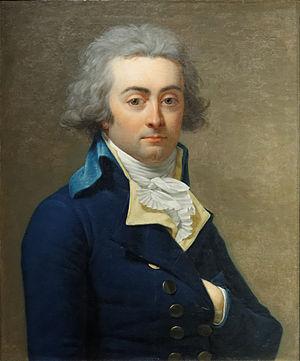
Il était président de la Convention en 1793, lorsqu'il rédigea le texte de la Constitution dite de l'an I (adoptée le 24 juin 1793). Membre du Comité de salut public, il contribua à organiser la Terreur
Cet article dresse la liste des présidents de l’Assemblée nationale française et des chambres assimilées.
Jean-Louis La Neuville, dit Jean-Louis Laneuville, né le 26 décembre 1756 à Paris où il est mort en 1826, est un peintre français.
L'Agence royaliste de Paris, aussi connue sous le nom d'Alliance royaliste, de Comité de Paris ou plus particulièrement de « manufacture », est une organisation secrète et un service de renseignements contre-révolutionnaire français fondé par le comte d'Antraigues en 1790. Basés à Paris, ses agents renseignent d'Antraigues qui restitue ensuite les nouvelles aux différentes puissances européennes ainsi qu'aux comtes d'Artois et de Provence. Le réseau gagne en influence jusqu'en 1794. Mais, avec le renforcement du pouvoir révolutionnaire, l'agence perd en fiabilité et en régularité. D'Antraigues perd peu à peu sa crédibilité auprès de ses prestigieux destinataires. C'est finalement l'exécution de l'un de ses principaux membres, Pierre-Jacques Le Maître, qui marque la fin de l'aventure en novembre 1795.
Marie-Jean Hérault de Séchelles, né à Paris le 15 novembre 1759 et guillotiné à Paris le 5 avril 1794, est un homme politique français, député de Seine-et-Oise à la Convention nationale.
Le poste de président de la Convention nationale a existé entre 1792 et 1795.